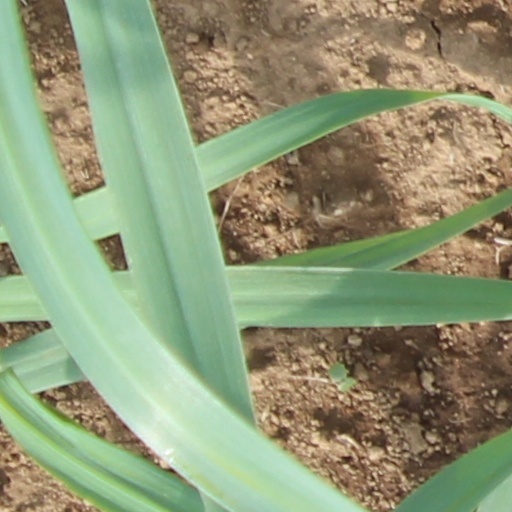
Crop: wheat